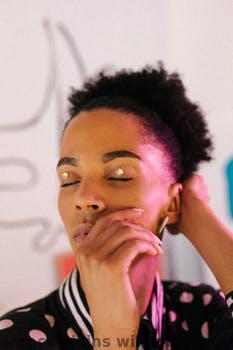
Label: Watermark